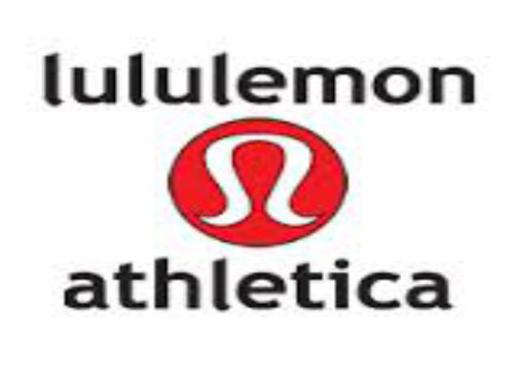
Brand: lululemon athletica-1
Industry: Sports